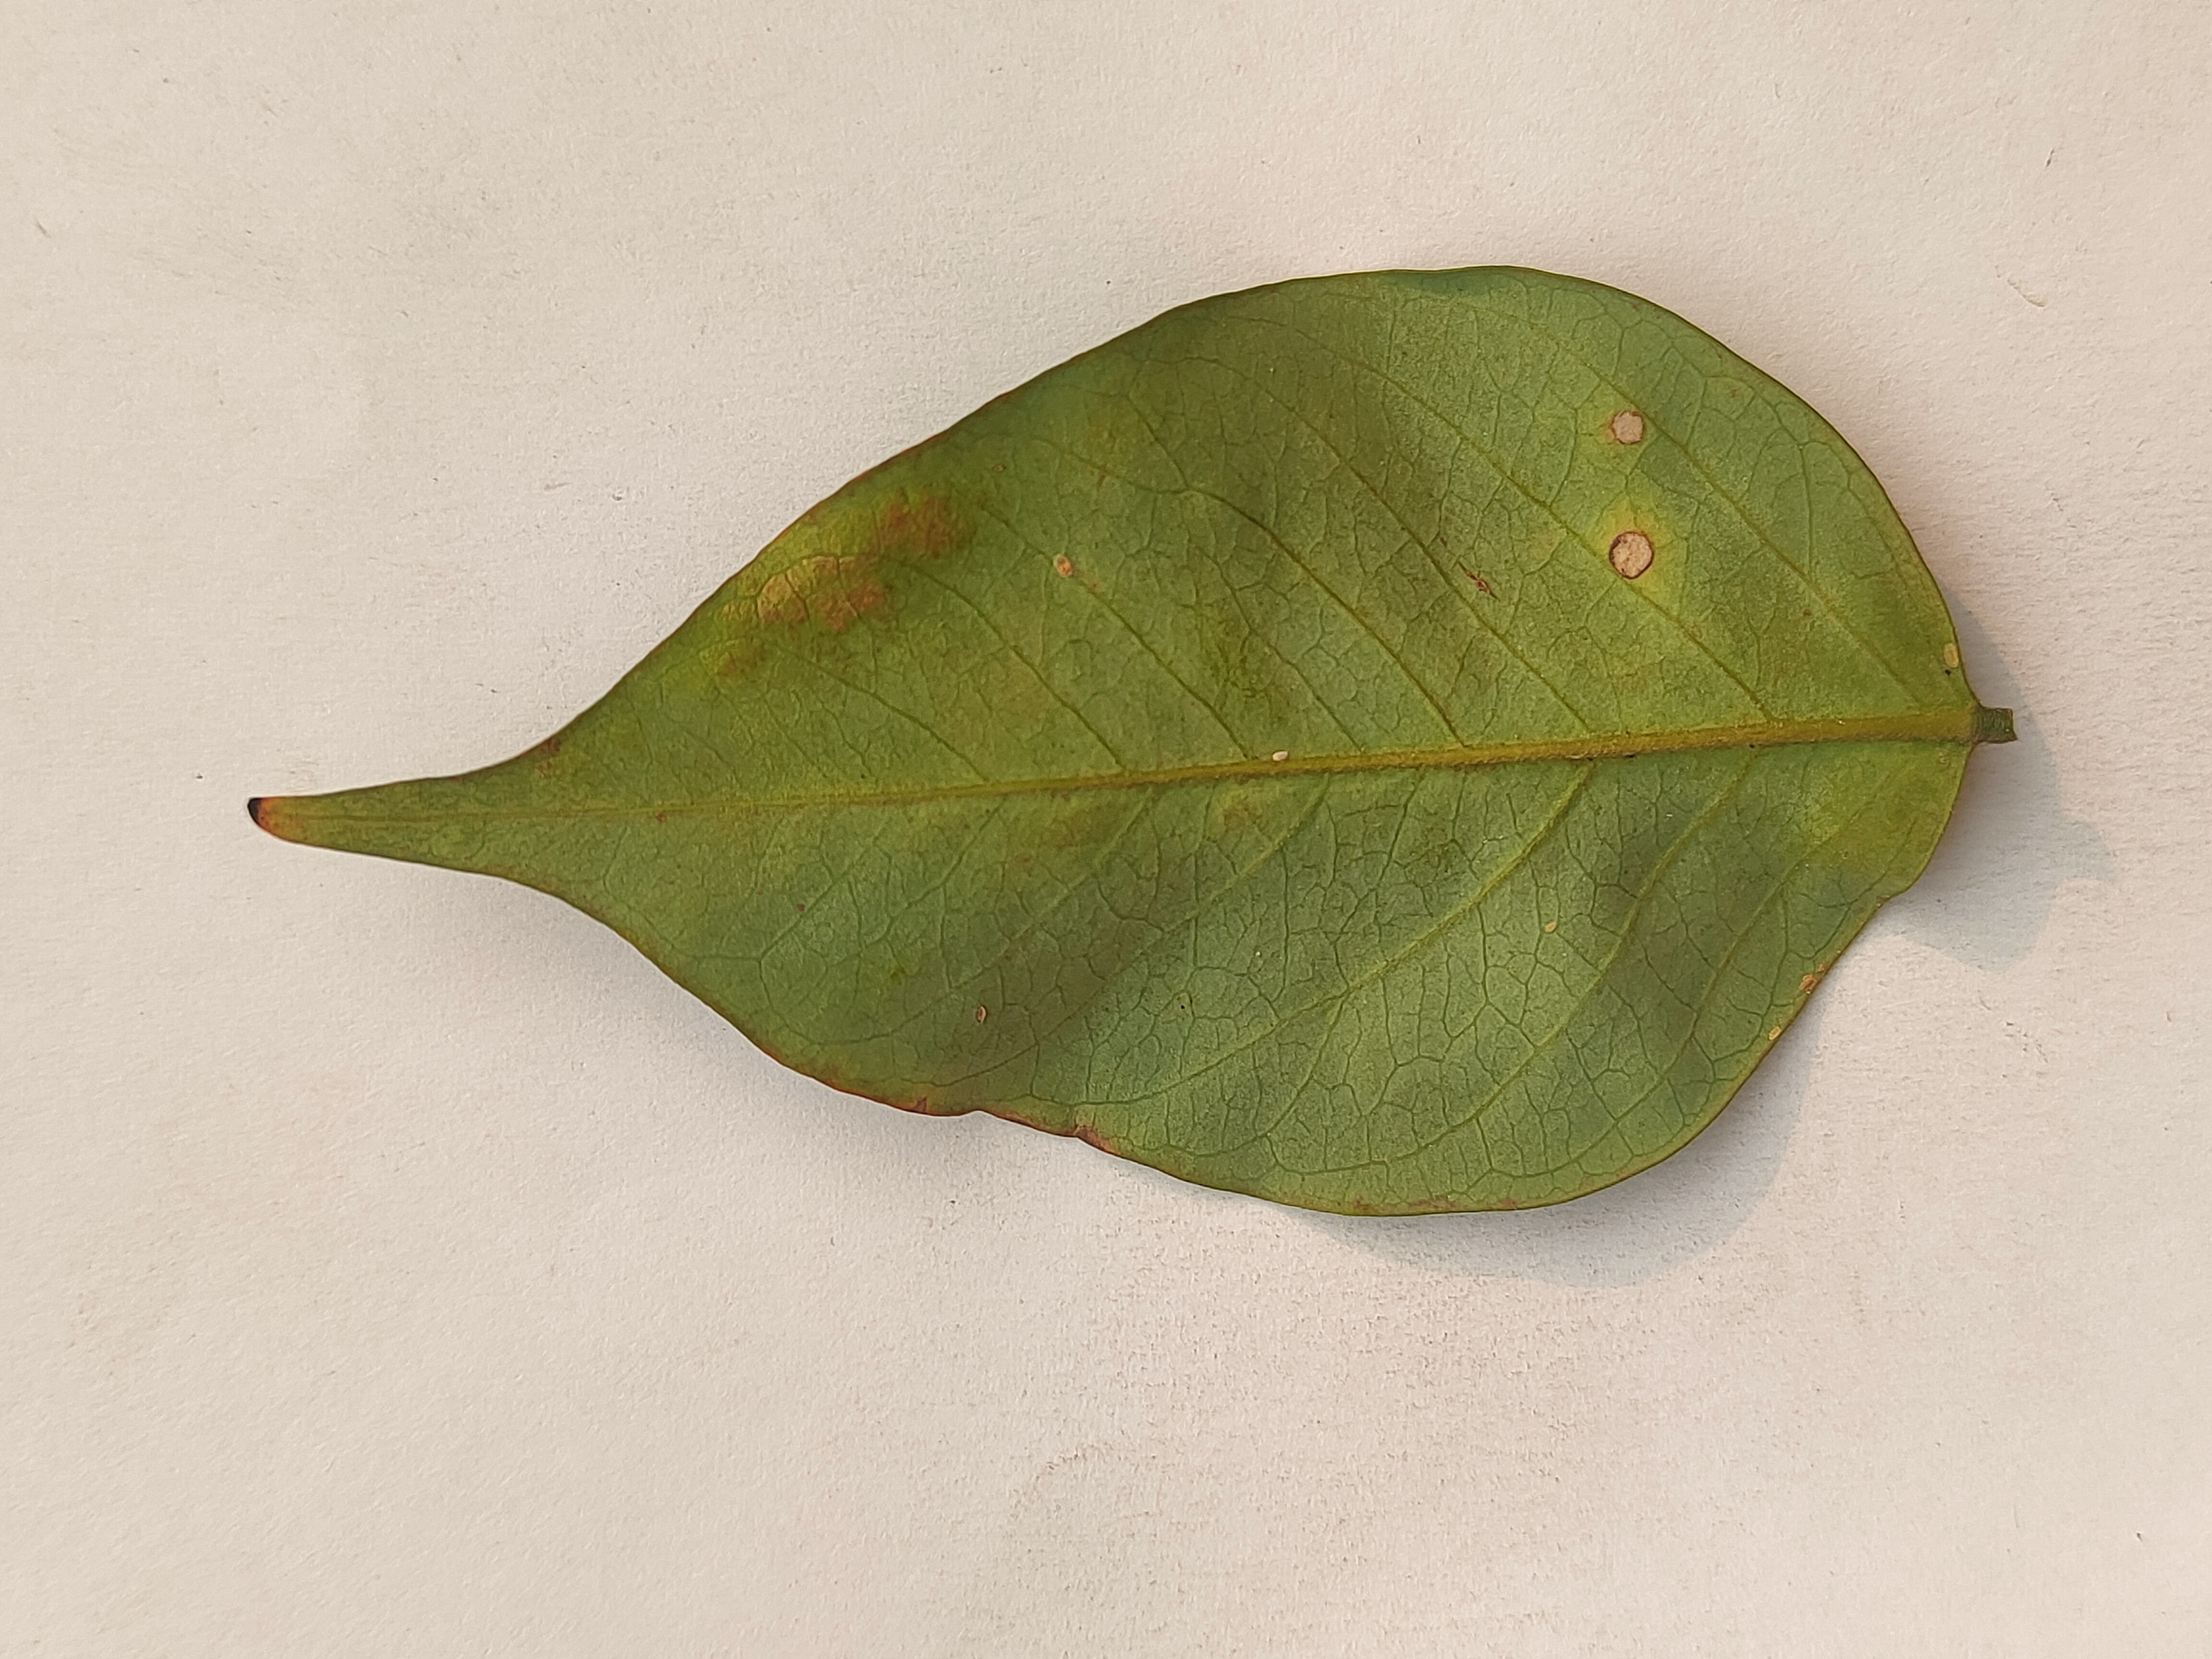
Leaf variety: Star Fruit